Jerry Kelly (basketball)

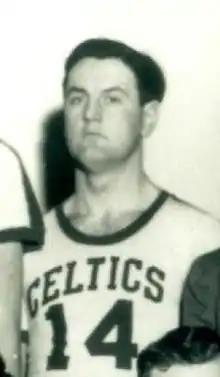

Gerard Allan Kelly (June 14, 1918 – July 23, 1996) was an American professional basketball player. His career took him to the American Basketball League, Basketball Association of America, and Eastern Professional Basketball League between 1944 and 1949.